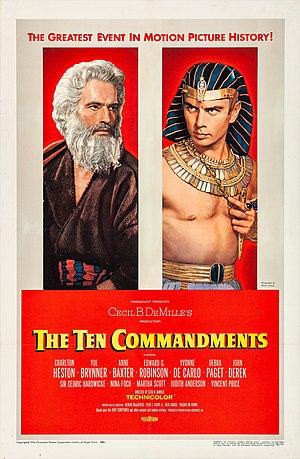
Les Dix Commandements est un film épique américain réalisé par Cecil B. DeMille, sorti en 1956, avec notamment Charlton Heston, Yul Brynner, Anne Baxter, Edward G. Robinson et Yvonne De Carlo dans les rôles principaux.